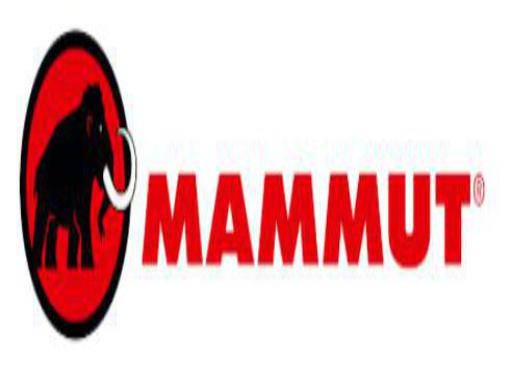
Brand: mammut
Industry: Sports